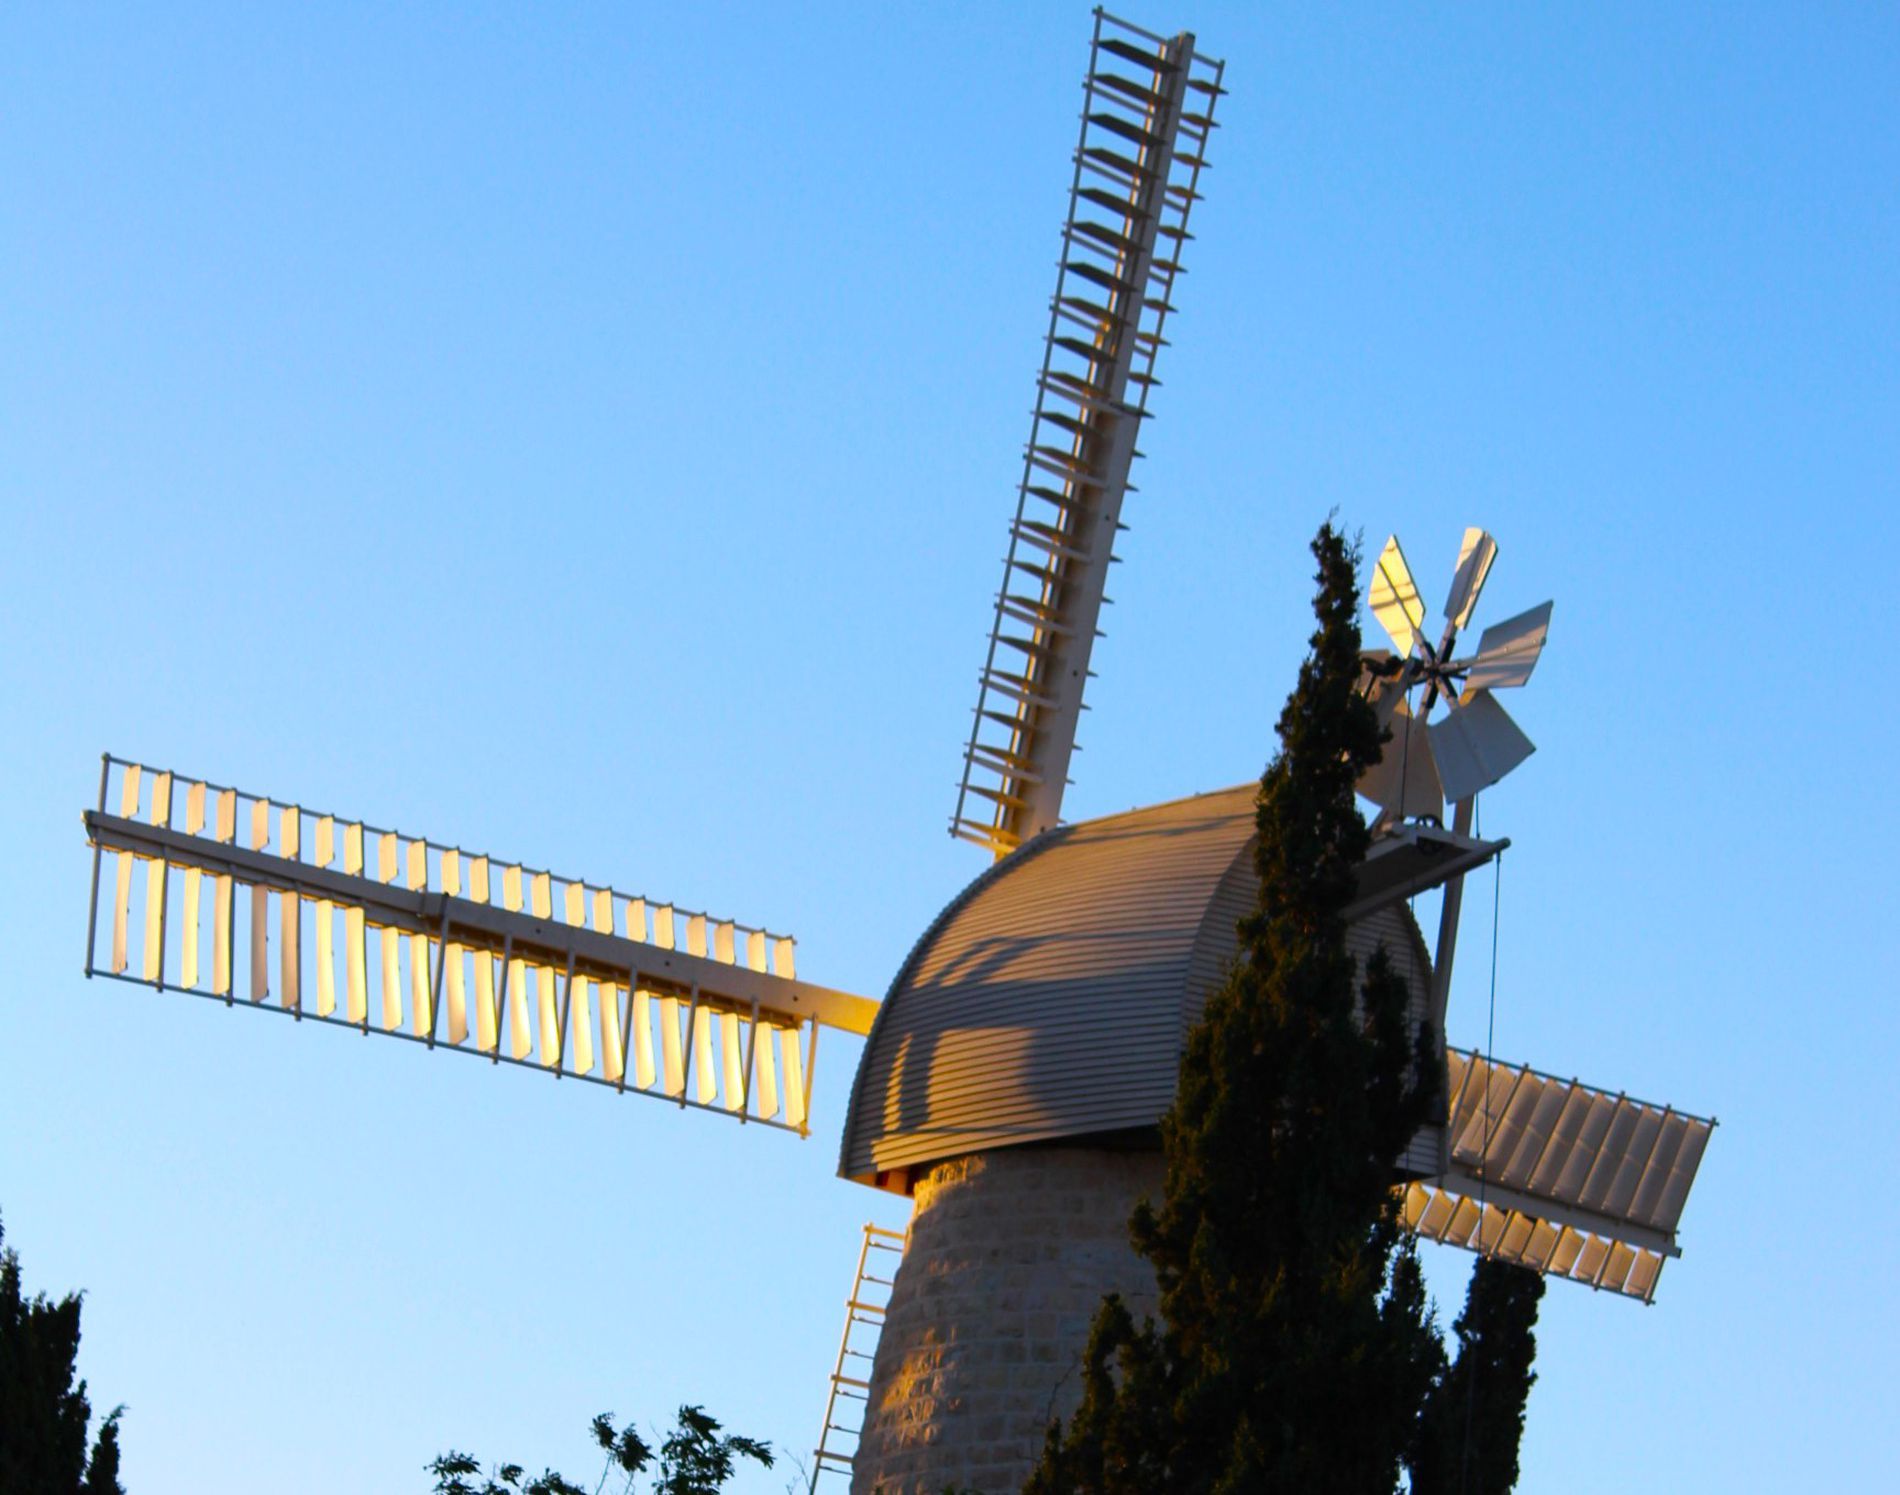
Windmill Against a Light Sky.
A shot for a windmill constructed of brownish bricks against which a ladder leans most likely to help people go up and down the upper chamber. The shot displayes light blue clear sky in the background yet the photo's background includes the upper parts of three or more trees.
A low-angle shot is taken for a scene displaying a windmill constructed from brownish bricks and three wooden blades. The photo's background is dominated by light blue and clear sky. whereas the photo's foreground shows the upper parts of a group of trees, the photo's colour palette is dominated by the light blue of the sky which is contrasting with the brownish bricks from which the windmill is built.
Labels: Outdoors, Windmill, Engine, Machine, Motor, Architecture, Building, Tower, Sky, Trees, Ladder
Camera: Canon Canon EOS 700D
Aperture: F4.5
Exposure: 1/640 sec
ISO: 100
Focal length: 70.0 mm